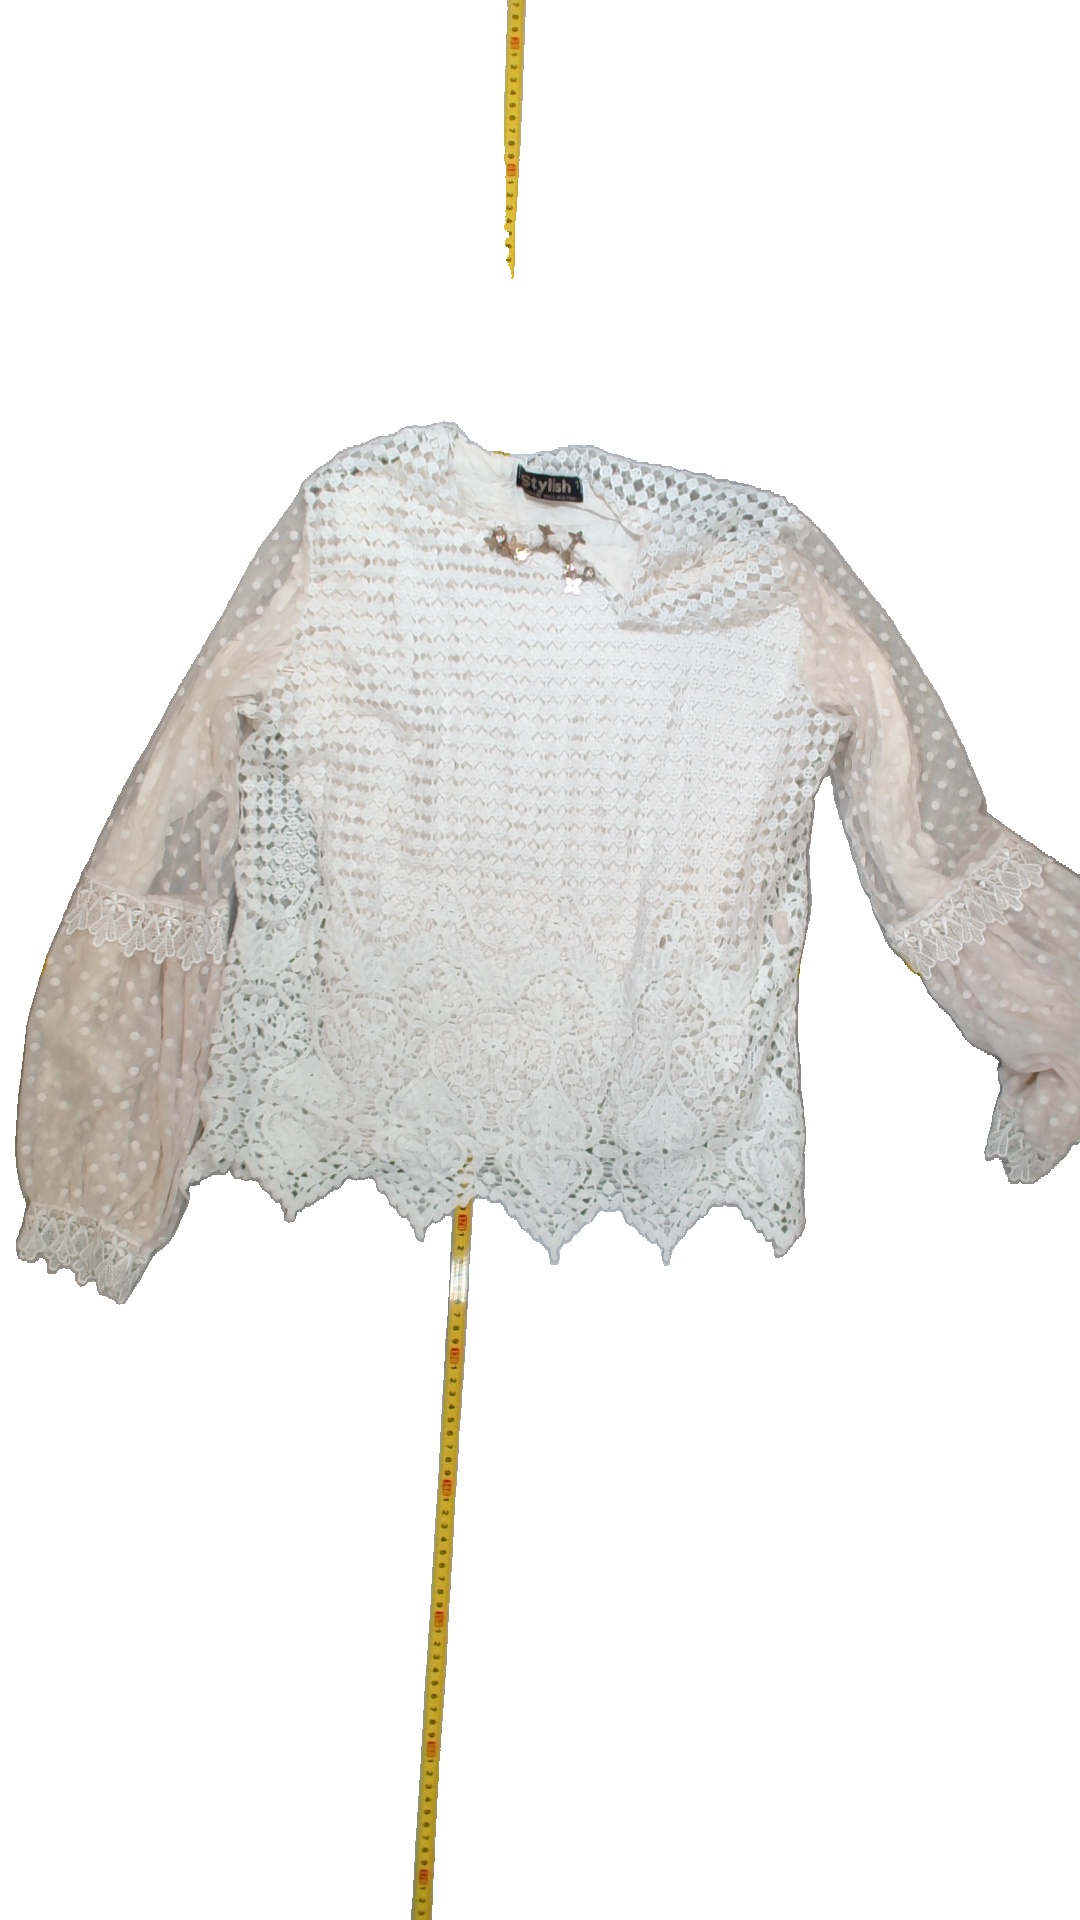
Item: Blouse (Ladies)
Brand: Not Applicable
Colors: White
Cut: Regular, C-collar
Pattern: Lace
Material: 100% Poly
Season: All
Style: No trend
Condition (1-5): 3
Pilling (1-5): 5
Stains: Yes
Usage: Repair
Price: <50